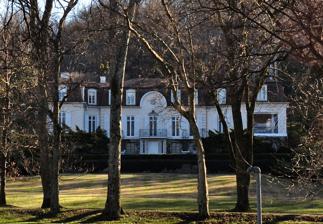
Building: Mrs. Edward B. Craig House
Country: United States of America
Year built: 1935
Historic house in Tennessee, United States United States historic place Mrs. Edward B. Craig House U.S. National Register of Historic Places The Mrs Edward B. Craig House in 2015 Show map of Tennessee Show map of the United States Location 1418 Chickering Rd., Forest Hills, Tennessee Coordinates 36°04′18″N 86°52′03″W / 36.071667°N 86.8675°W / 36.071667; -86.8675 Area 10.7 acres (4.3 ha) Built 1935 ( 1935 ) Architect Herbert Rogers Architectural style French Chateau MPS Forest Hills, Tennessee MPS NRHP reference No. 03001078 Added to NRHP October 27, 2003 The Mrs Edward B. Craig House is a historic mansion in Forest Hills, Tennessee , USA. The French-style mock castle was completed in 1935. It was designed by architect Herbert Rogers , an architect from New York. It was built for the widow of an insurance executive. It has been listed on the National Register of Historic Places since October 27, 2003. References